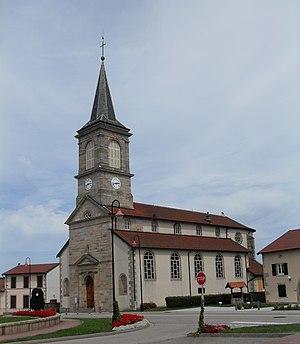
L'église Saint-Èvre à Chavelot
Chavelot est une commune française située dans le département des Vosges, en région Grand Est.